Double-ended queue

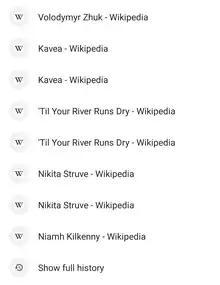
A double-ended queue can be used to store the browsing history: new websites are added to the end of the queue, while the oldest entries will be deleted when the history is too large. When a user asks to clear the browsing history for the past hour, the most recently added entries are removed.

One example where a deque can be used is the work stealing algorithm. This algorithm implements task scheduling for several processors. A separate deque with threads to be executed is maintained for each processor. To execute the next thread, the processor gets the first element from the deque (using the "remove first element" deque operation). If the current thread forks, it is put back to the front of the deque ("insert element at front") and a new thread is executed. When one of the processors finishes execution of its own threads (i.e. its deque is empty), it can "steal" a thread from another processor: it gets the last element from the deque of another processor ("remove last element") and executes it. The work stealing algorithm is used by Intel's Threading Building Blocks (TBB) library for parallel programming.